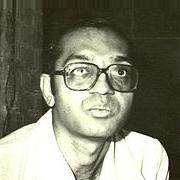
Age: 28